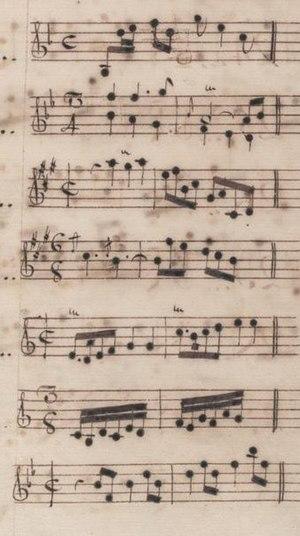
Table du volume V des manuscrits de Venise (incipit des sonates 1 à 7, K. 266 à 272).
Le tableau suivant liste les sonates pour clavier composées par Domenico Scarlatti en suivant les catalogues musicologiques, les sources manuscrites et les premières éditions ; il permet leur concordance.